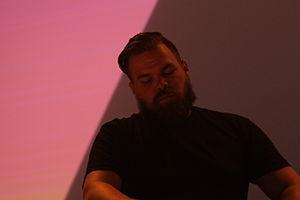
De son vrai nom Seth Haley, Com Truise est un artiste électro originaire d’Oneida, dans l'État de New York. Il est actuellement basé à Princeton, New Jersey. Son nom de scène est une contrepèterie de Tom Cruise. Ancien directeur artistique, il a d'abord démissionné avant de commencer sa carrière musicale. À ses débuts, il était un DJ drum and bass avant de trouver le style qui le caractérise aujourd'hui ; il composa sous les pseudonymes Sarin Sunday, SYSTM, et Airliner. Sa musique est très fortement influencée par celle de Boards of Canada, avec une production basée sur des sons vintages tendance 80s. Il est le créateur d'un genre musical expérimental appelé le "mid-fi synth-wave, slow-motion funk".